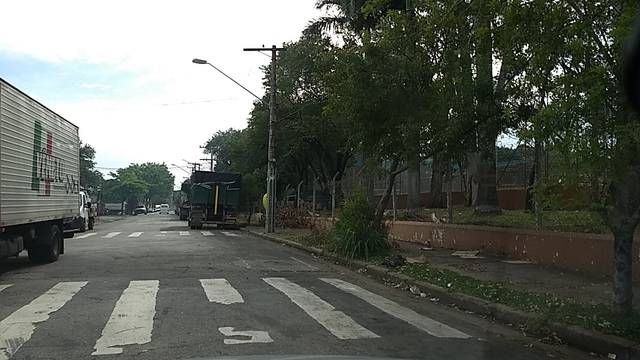
Region: Brazil
Coordinates: -23.5, -46.569